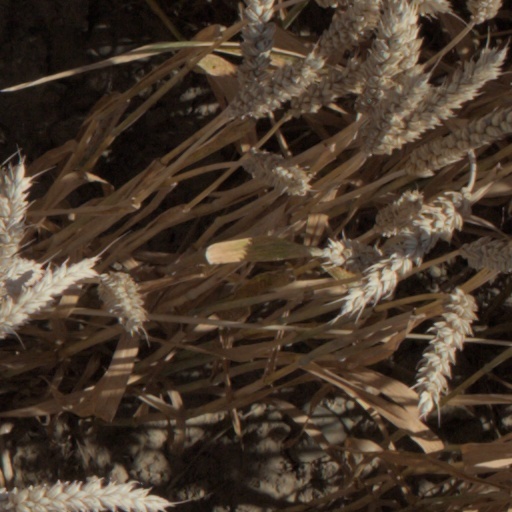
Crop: wheat